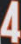
Number: 4